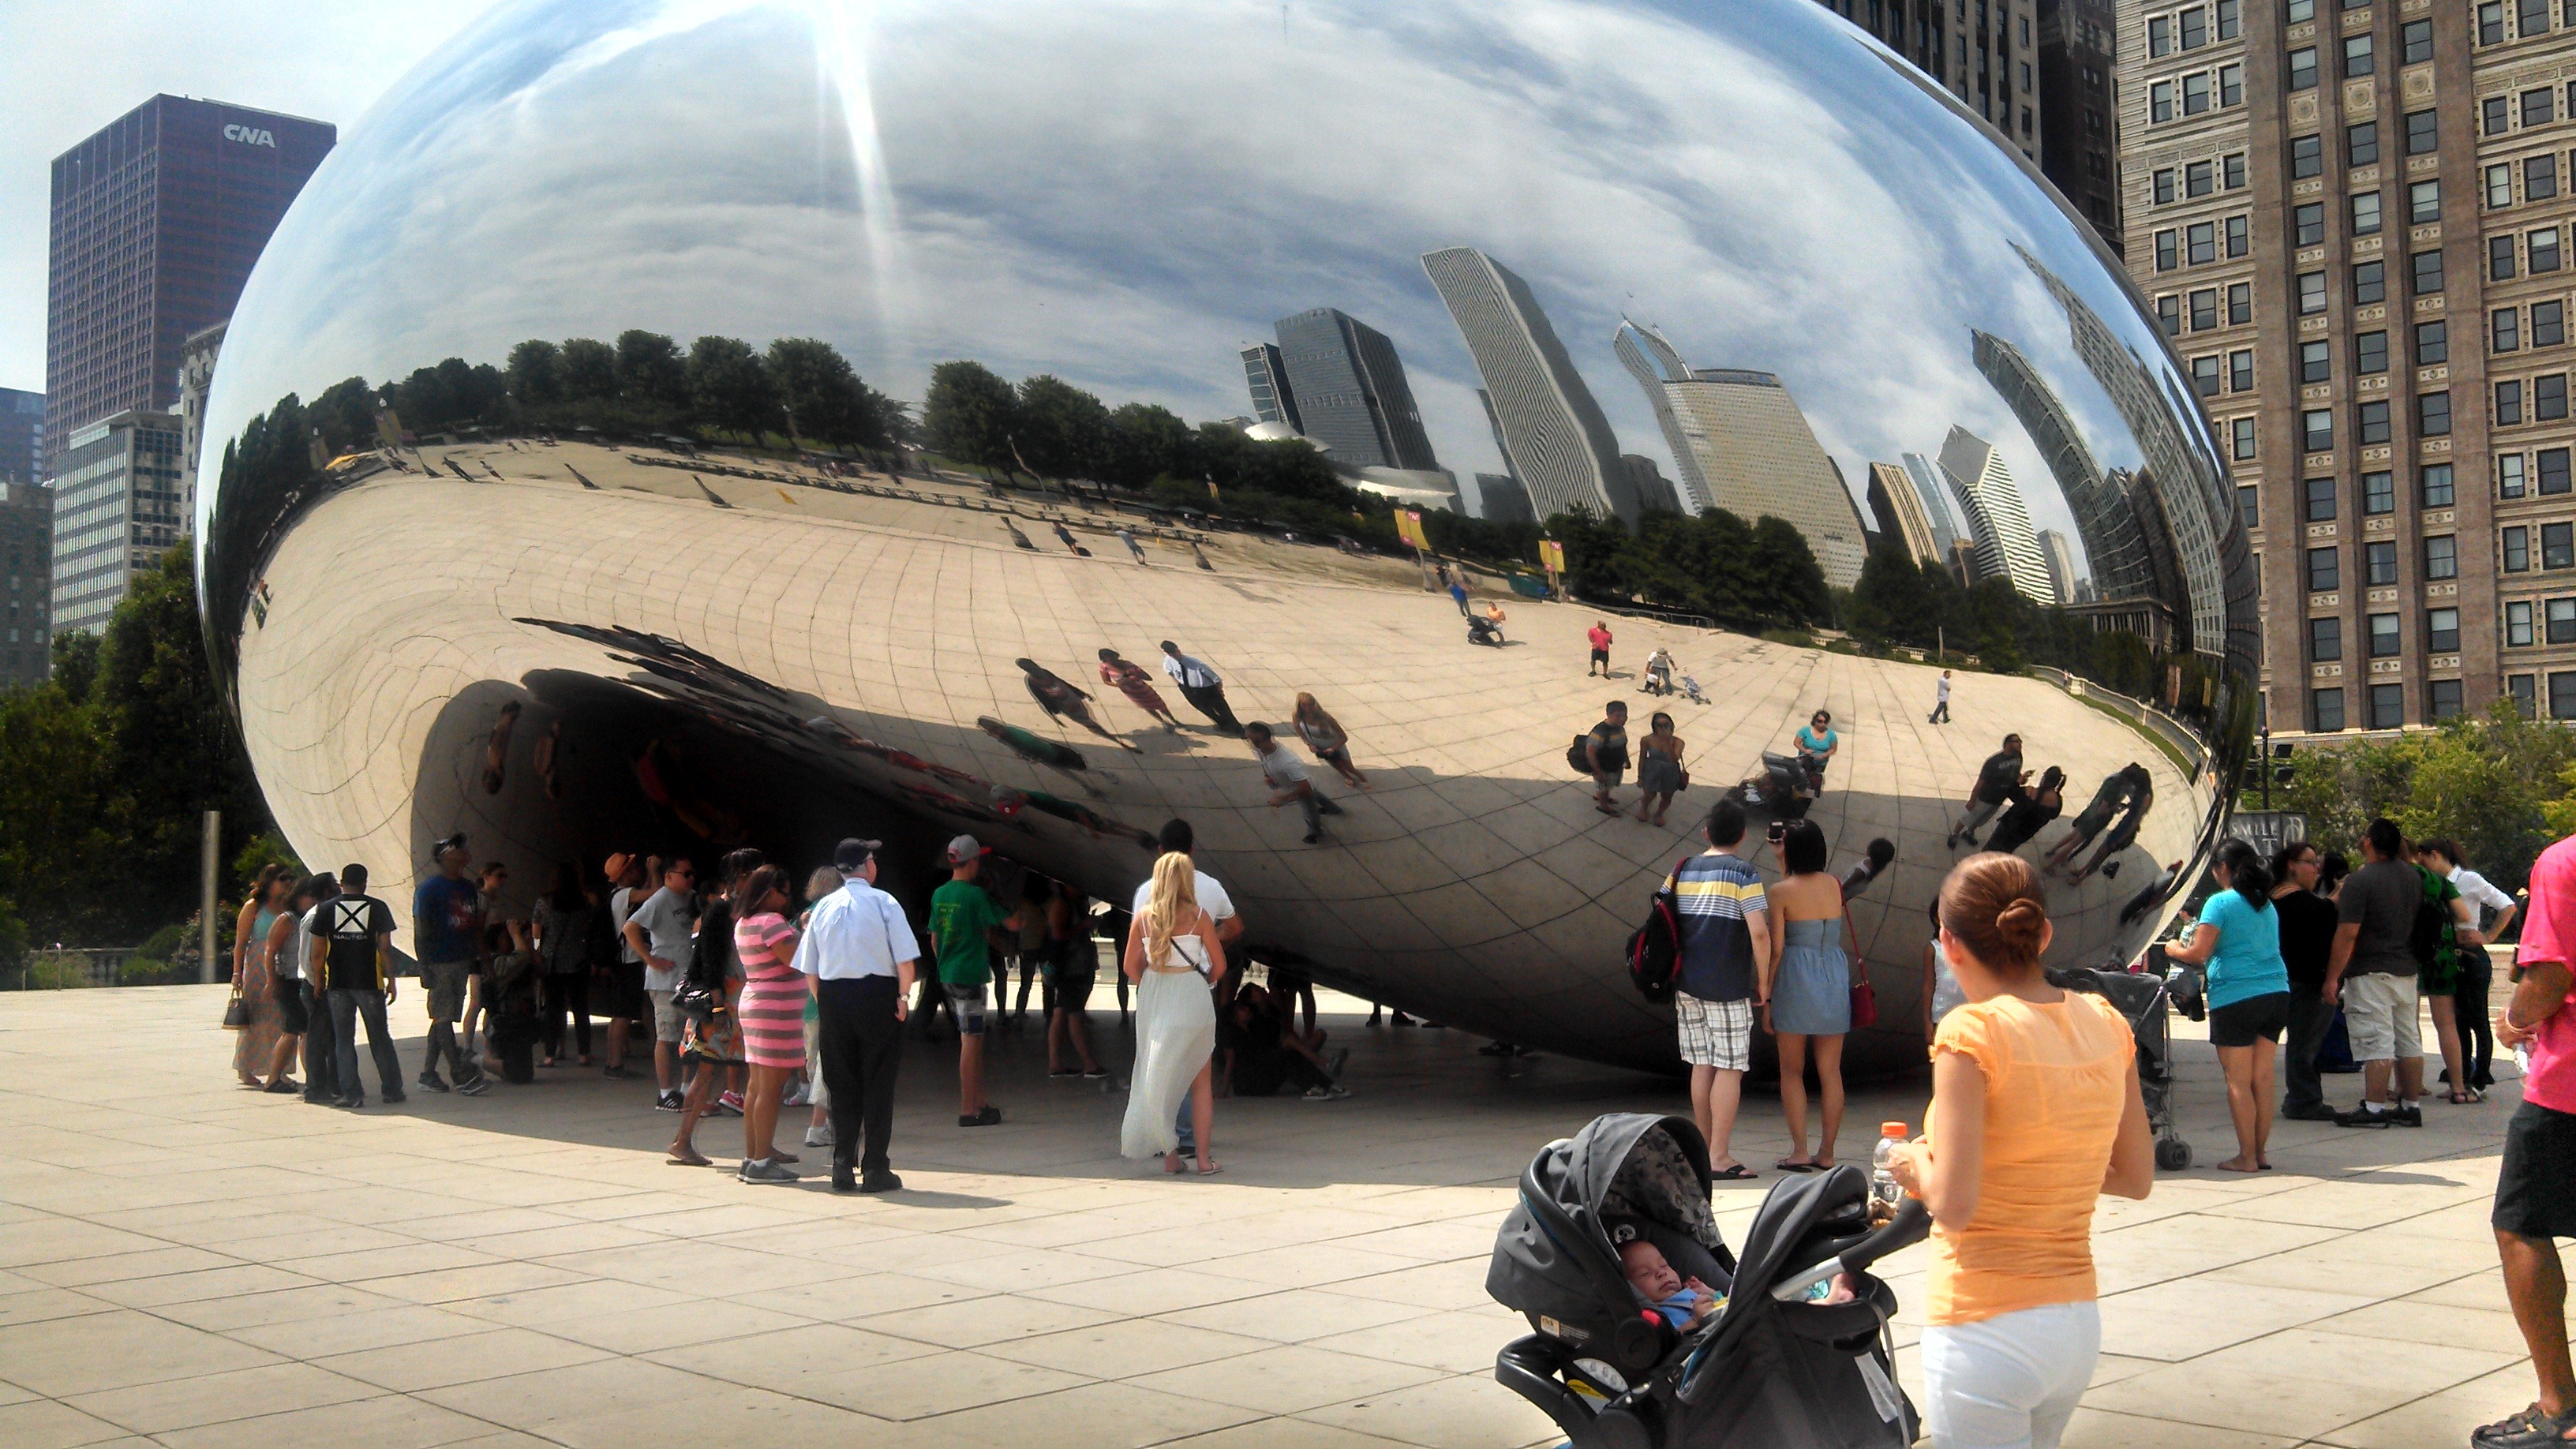
city, crowd, reflection, vehicle, usa, america, tourism, modern, stadium, world, arts, iron, chicago bean, modern arts